Behind the Headlines (1953 film)

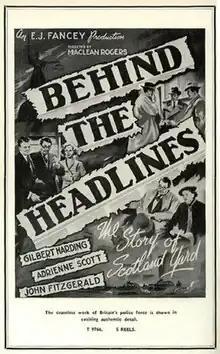

Behind the Headlines is a 1953 British second feature ('B') semi-documentary crime film directed and written by Maclean Rogers and starring Gilbert Harding, John Fitzgerald and Adrienne Fancey.